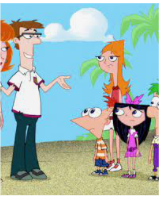
Portrait style: Cartoon Portrait